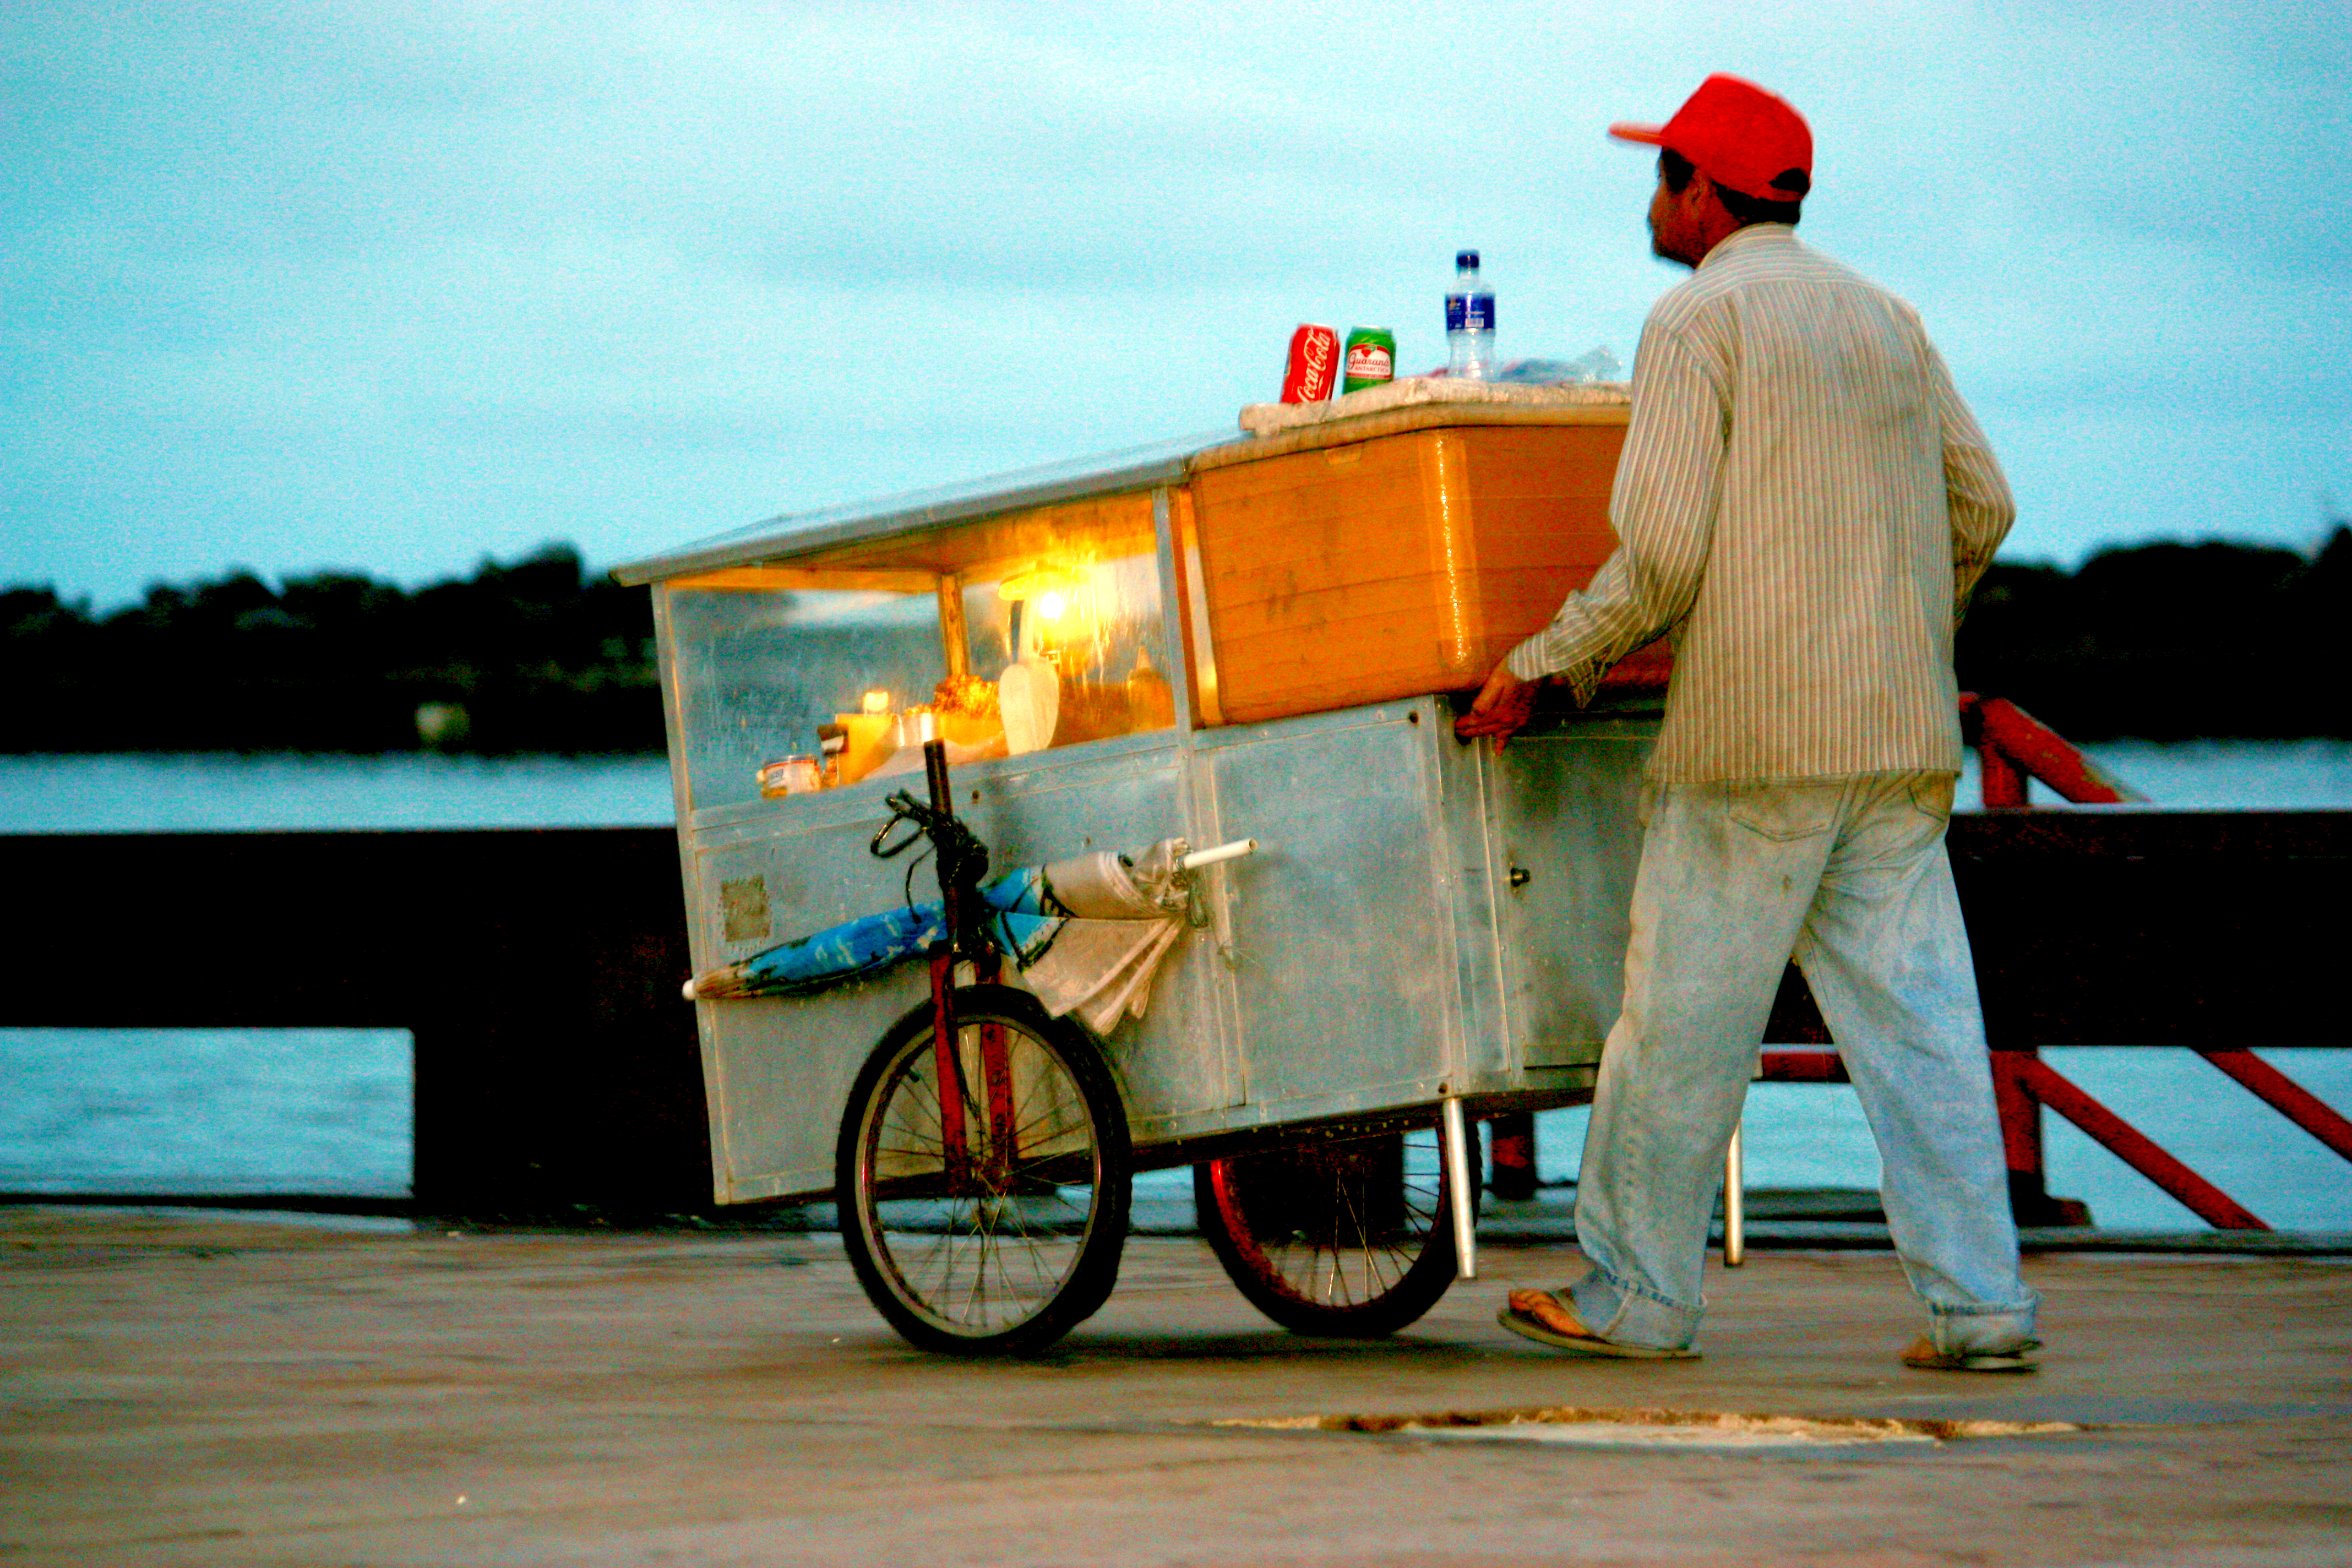
sea, vehicle, cocacola, popcorn, recifeantigo, pipoca, marcozero, guaran, pipoqueiro